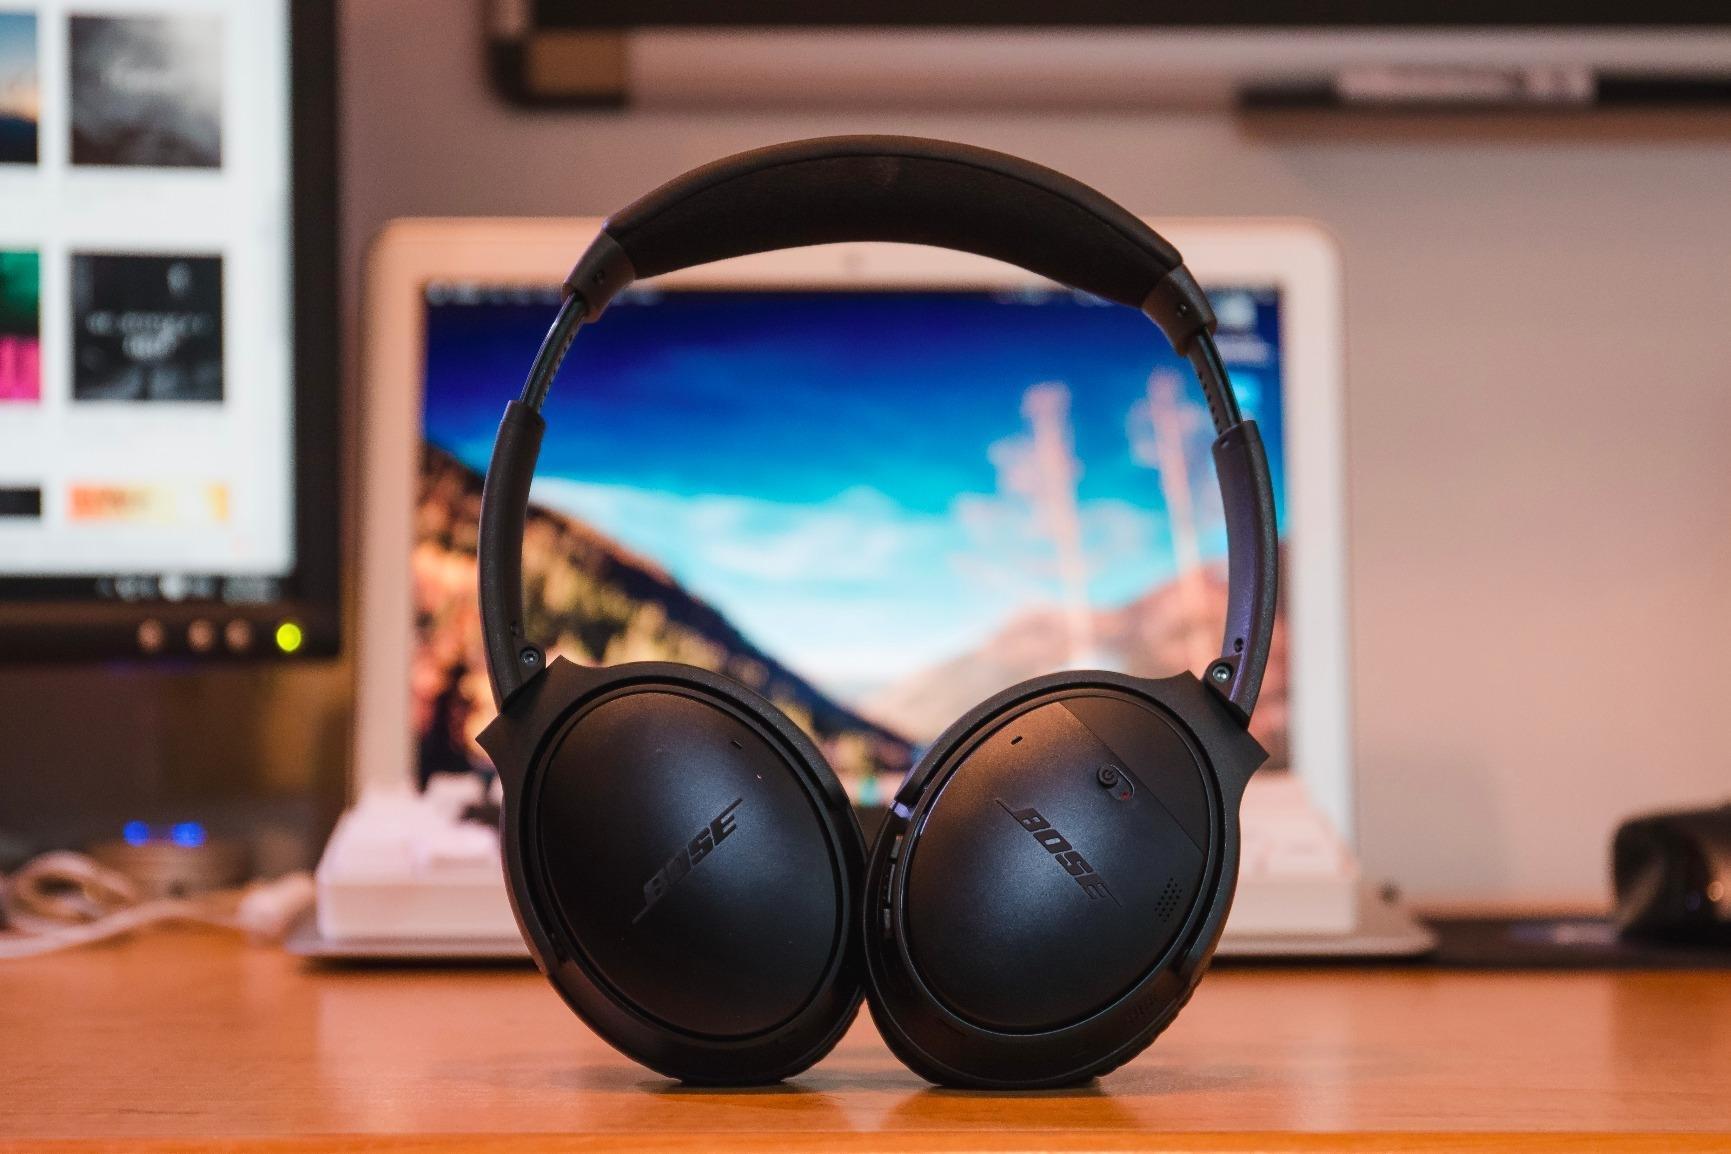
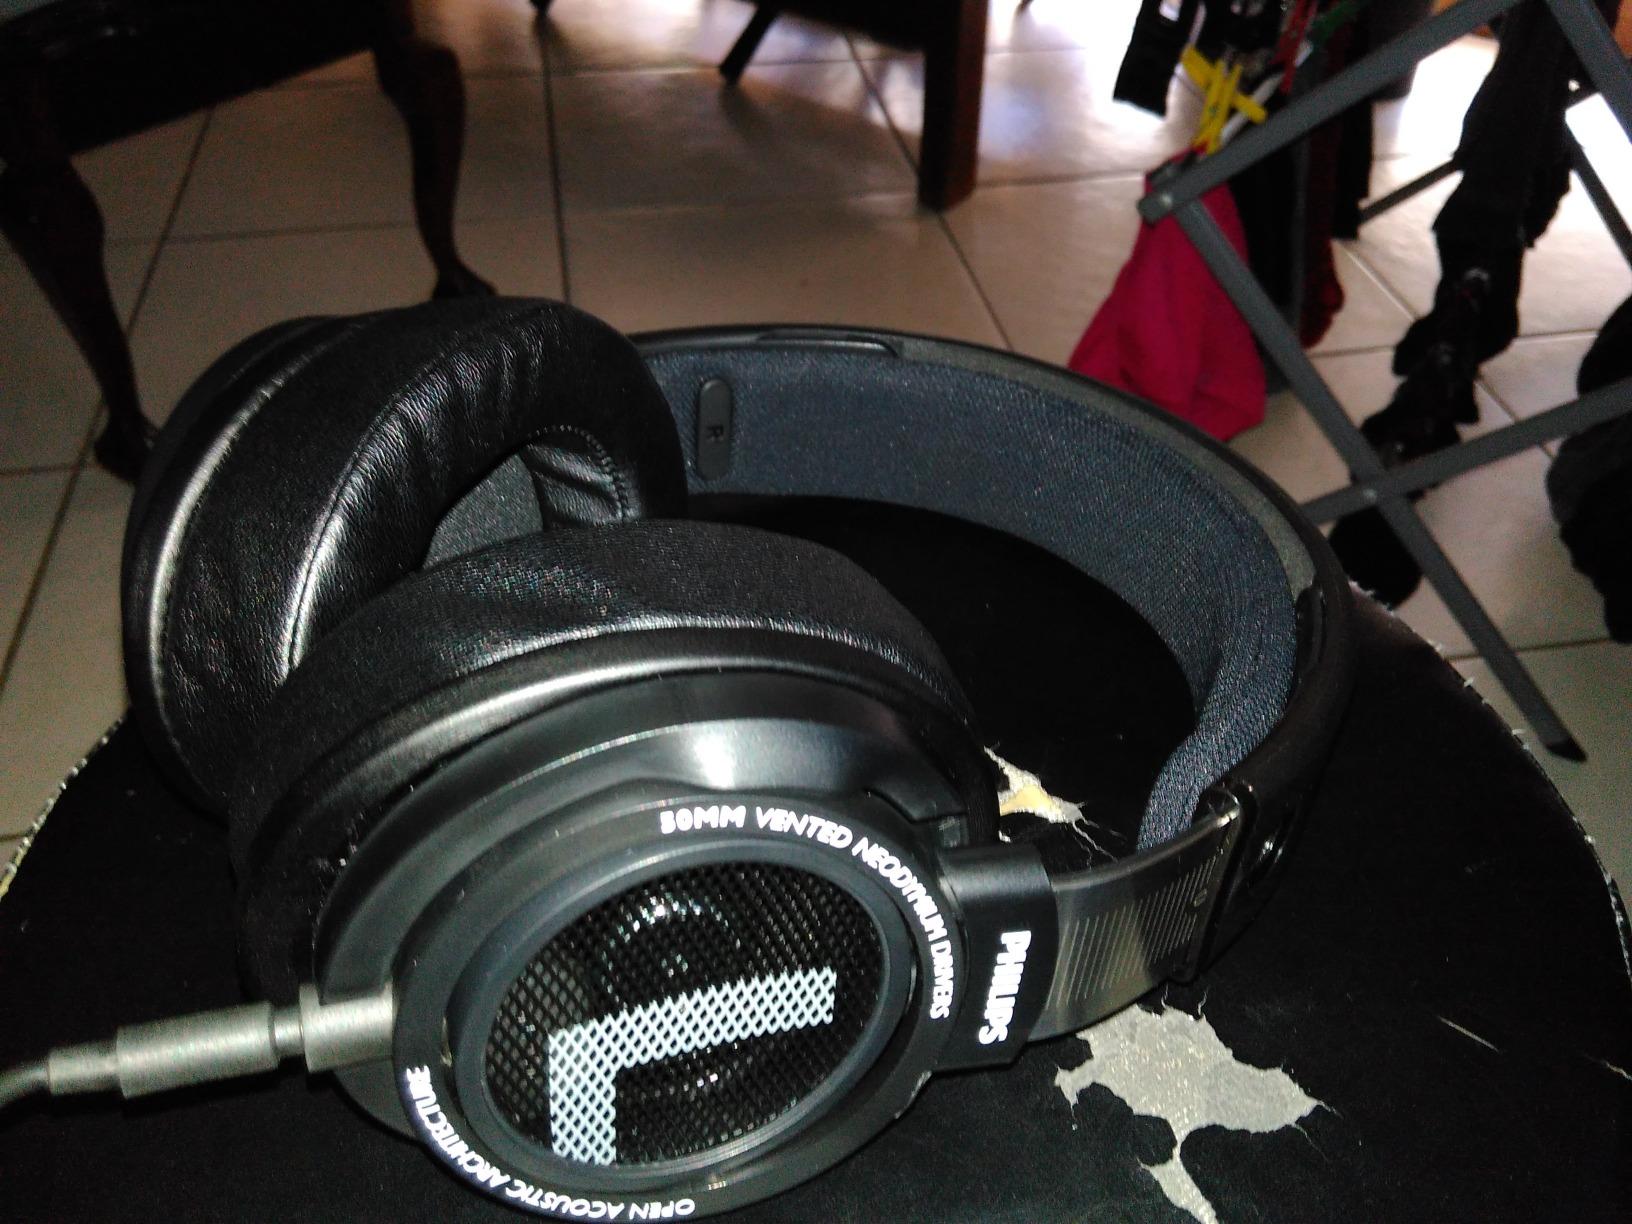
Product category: headphones
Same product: no